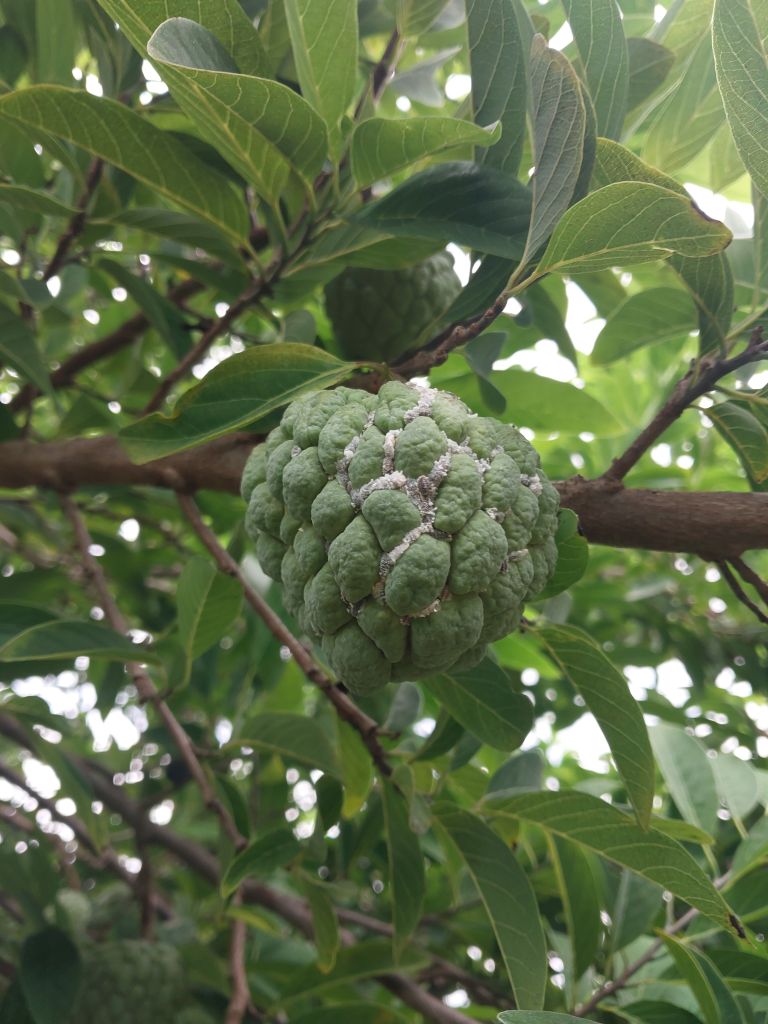
Disease label: Mealy Bug